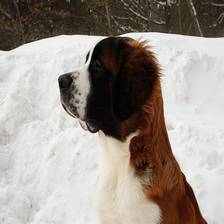
Species: dog
Breed: saint bernard